Jasper County Courthouse (Missouri)

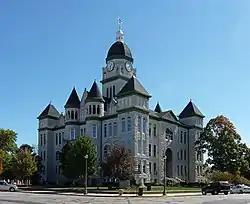

The Jasper County Courthouse is a 176 ft tall historic courthouse located in Carthage, Jasper County, Missouri. The Courthouse is built on the site of the original Jasper County Courthouse which was burned in the Battle of Carthage during the American Civil War. Built from 1894 - 1895, the Jasper County Courthouse was designed by architect Max A. Orlopp Jr. in the Romanesque Revival-style and built using local Carthage marble, it is the second most photographed building in Missouri. The Courthouse remains in use by Jasper County officials.